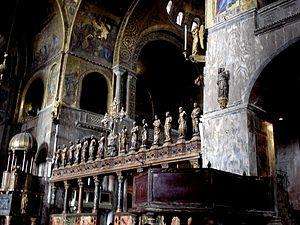
La basilique cathédrale Saint-Marc, à Venise, est la plus importante basilique de Venise. Construite en 828, reconstruite après l'incendie qui ravagea le palais des Doges en 976, elle est, depuis 1807, la cathédrale du patriarche de Venise. Elle est située sur la place Saint-Marc, dans le quartier de San Marco qui lui doivent leur nom.